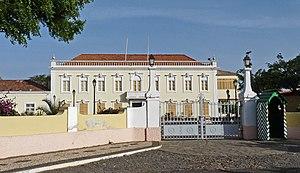
Praia (Cap-Vert)